Yigal Dilmoni

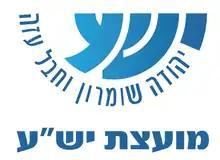
Yesha Council logo

Born in Raanana, Dilmoni studied at the Bnei Akiva Yeshiva Nehalim, and later at the Hesder Yeshiva in Neve Dekalim in the Gush Katif communities of the Gaza Strip. He was a member of the first class of the Bnei David preparatory academy in Eli.